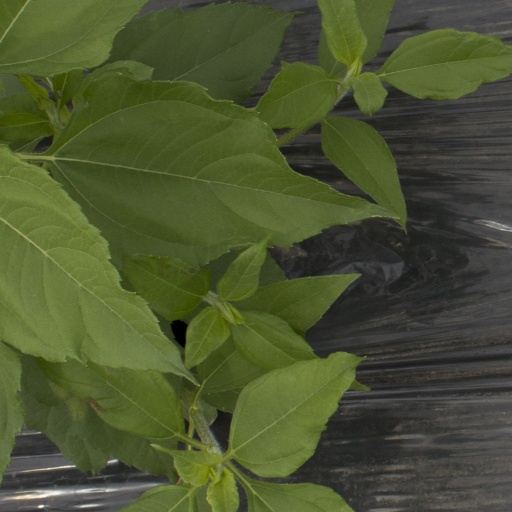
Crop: Jerusalem artichoke